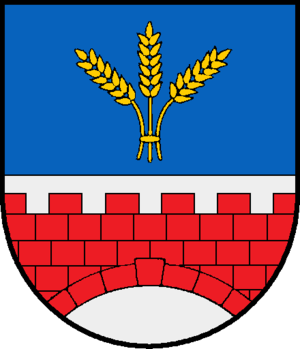
Tremsbüttel est une commune allemande du Schleswig-Holstein, située dans l'arrondissement de Stormarn, à trois kilomètres au nord-est de la ville de Bargteheide. Tremsbüttel fait partie de l'Amt Bargteheide-Land qui regroupe huit communes autour de Bargteheide.